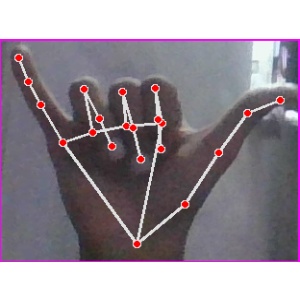
अक्षर: य